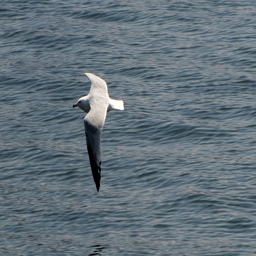
A seagull majestically flying through the air over the ocean.
A seagull is flying over a body of water
Seagull flying above the ocean on a sunny day
A white and black bird flying above a body of water.
A bird flying in the air above the water.